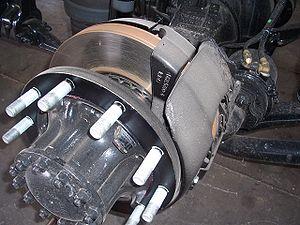
Le frein à air désigne un frein dont la puissance est commandée par de l'air comprimé. Il est utilisé sur les véhicules routiers lourds tels que les camions, autobus, autocars, semi-remorques, mais aussi dans les domaines ferroviaire et aéronautique.
Le frein à disque est un système de freinage performant pour les véhicules munis de roues en contact avec le sol : automobile, moto, camion, avion, train, vélo tout terrain, etc. et pour diverses machines réclamant des freins performants et endurants.